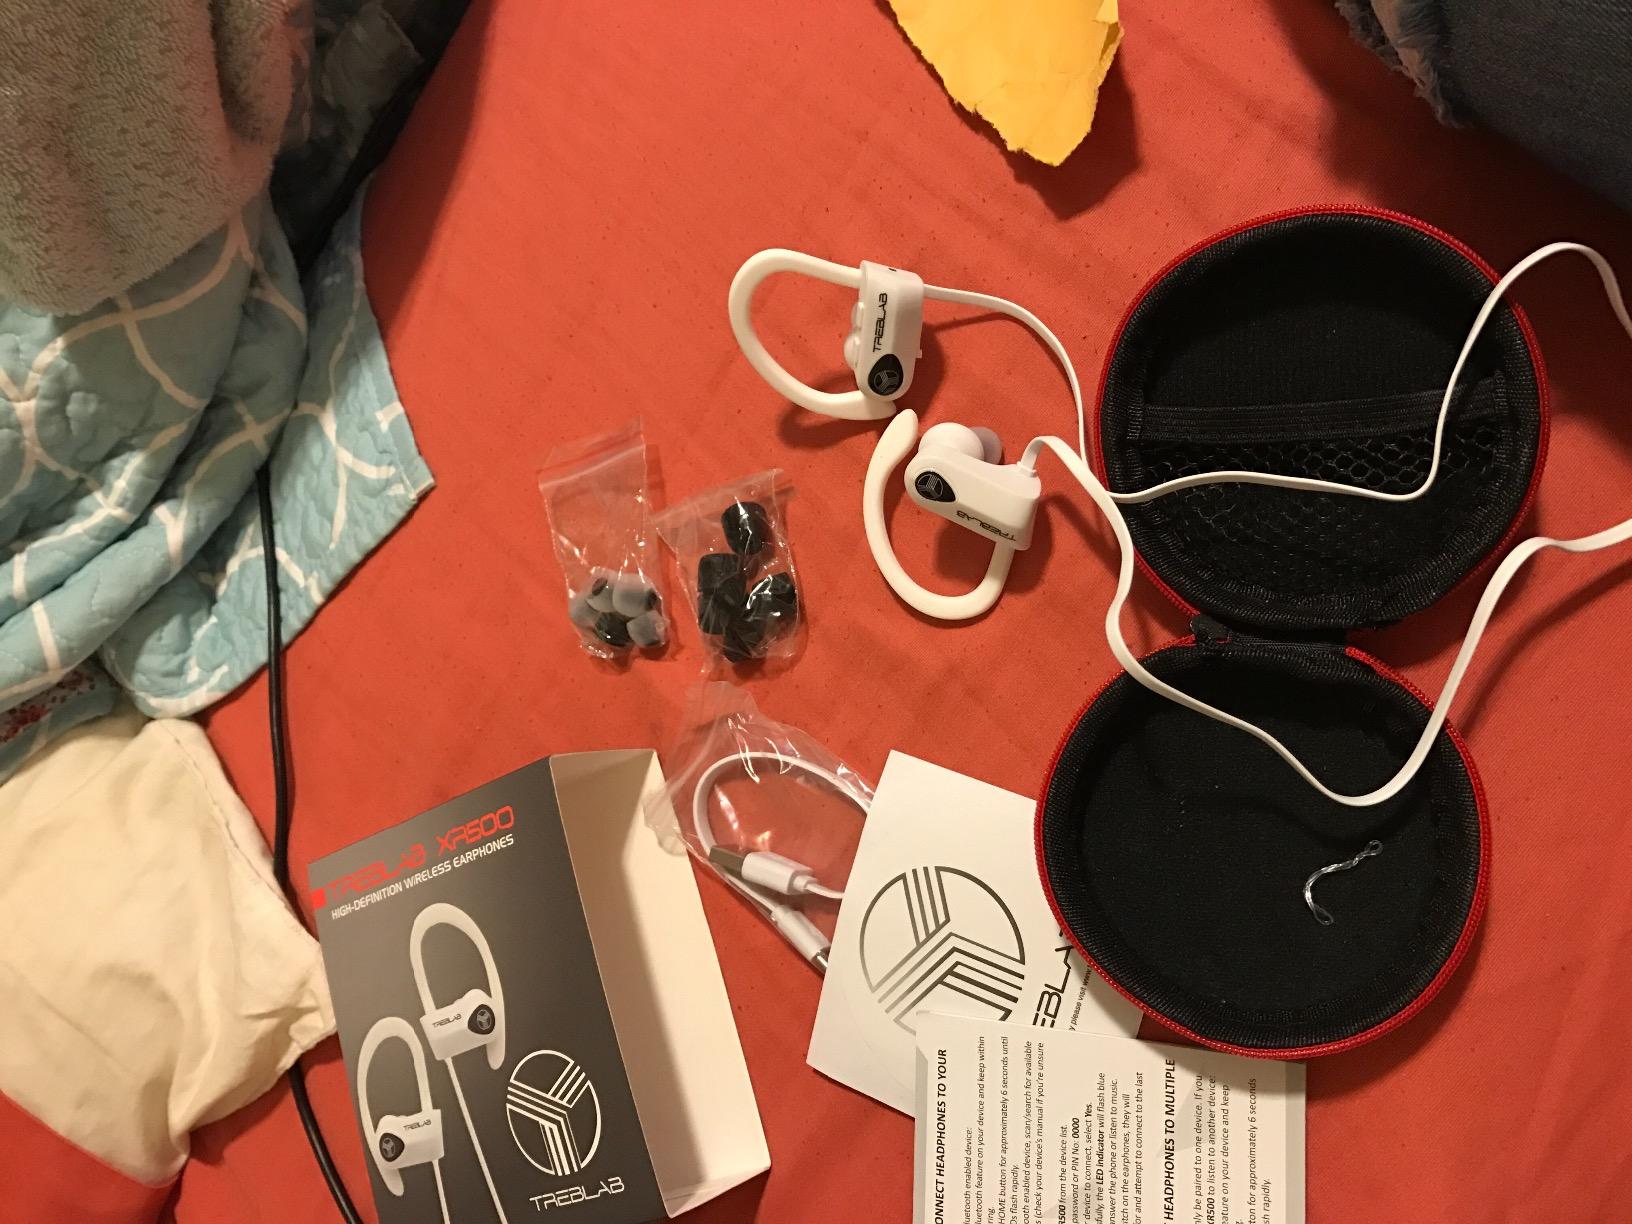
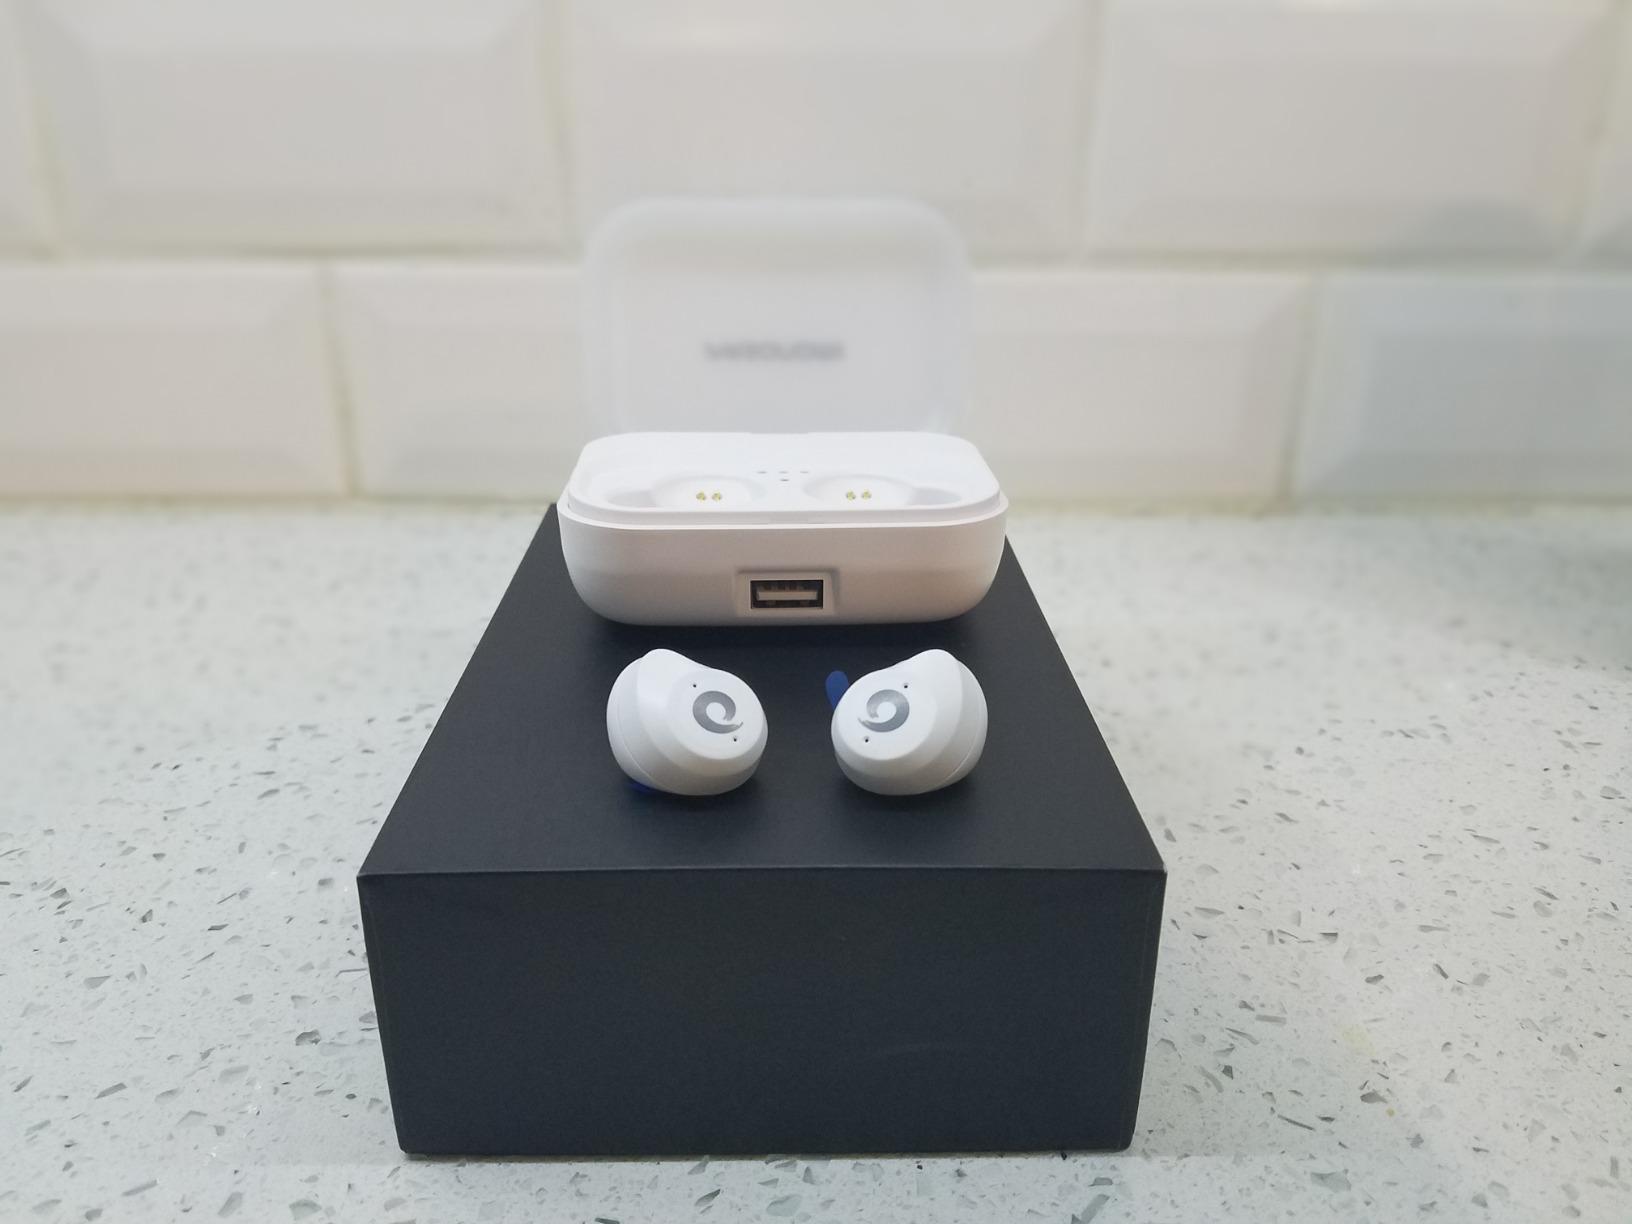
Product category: earbuds
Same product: no